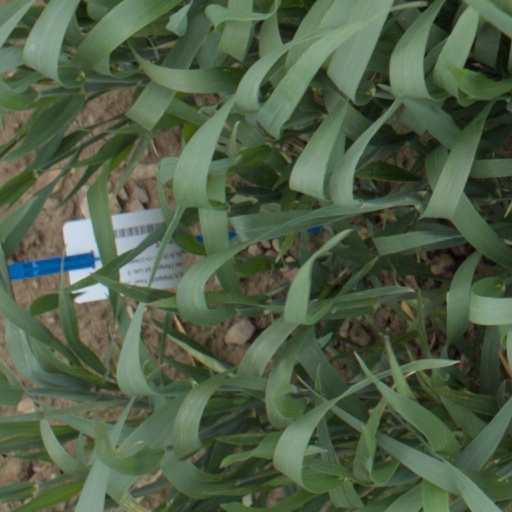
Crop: wheat